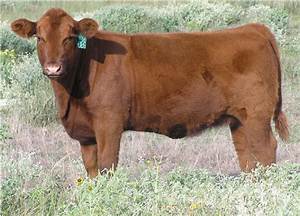
Label: mucca